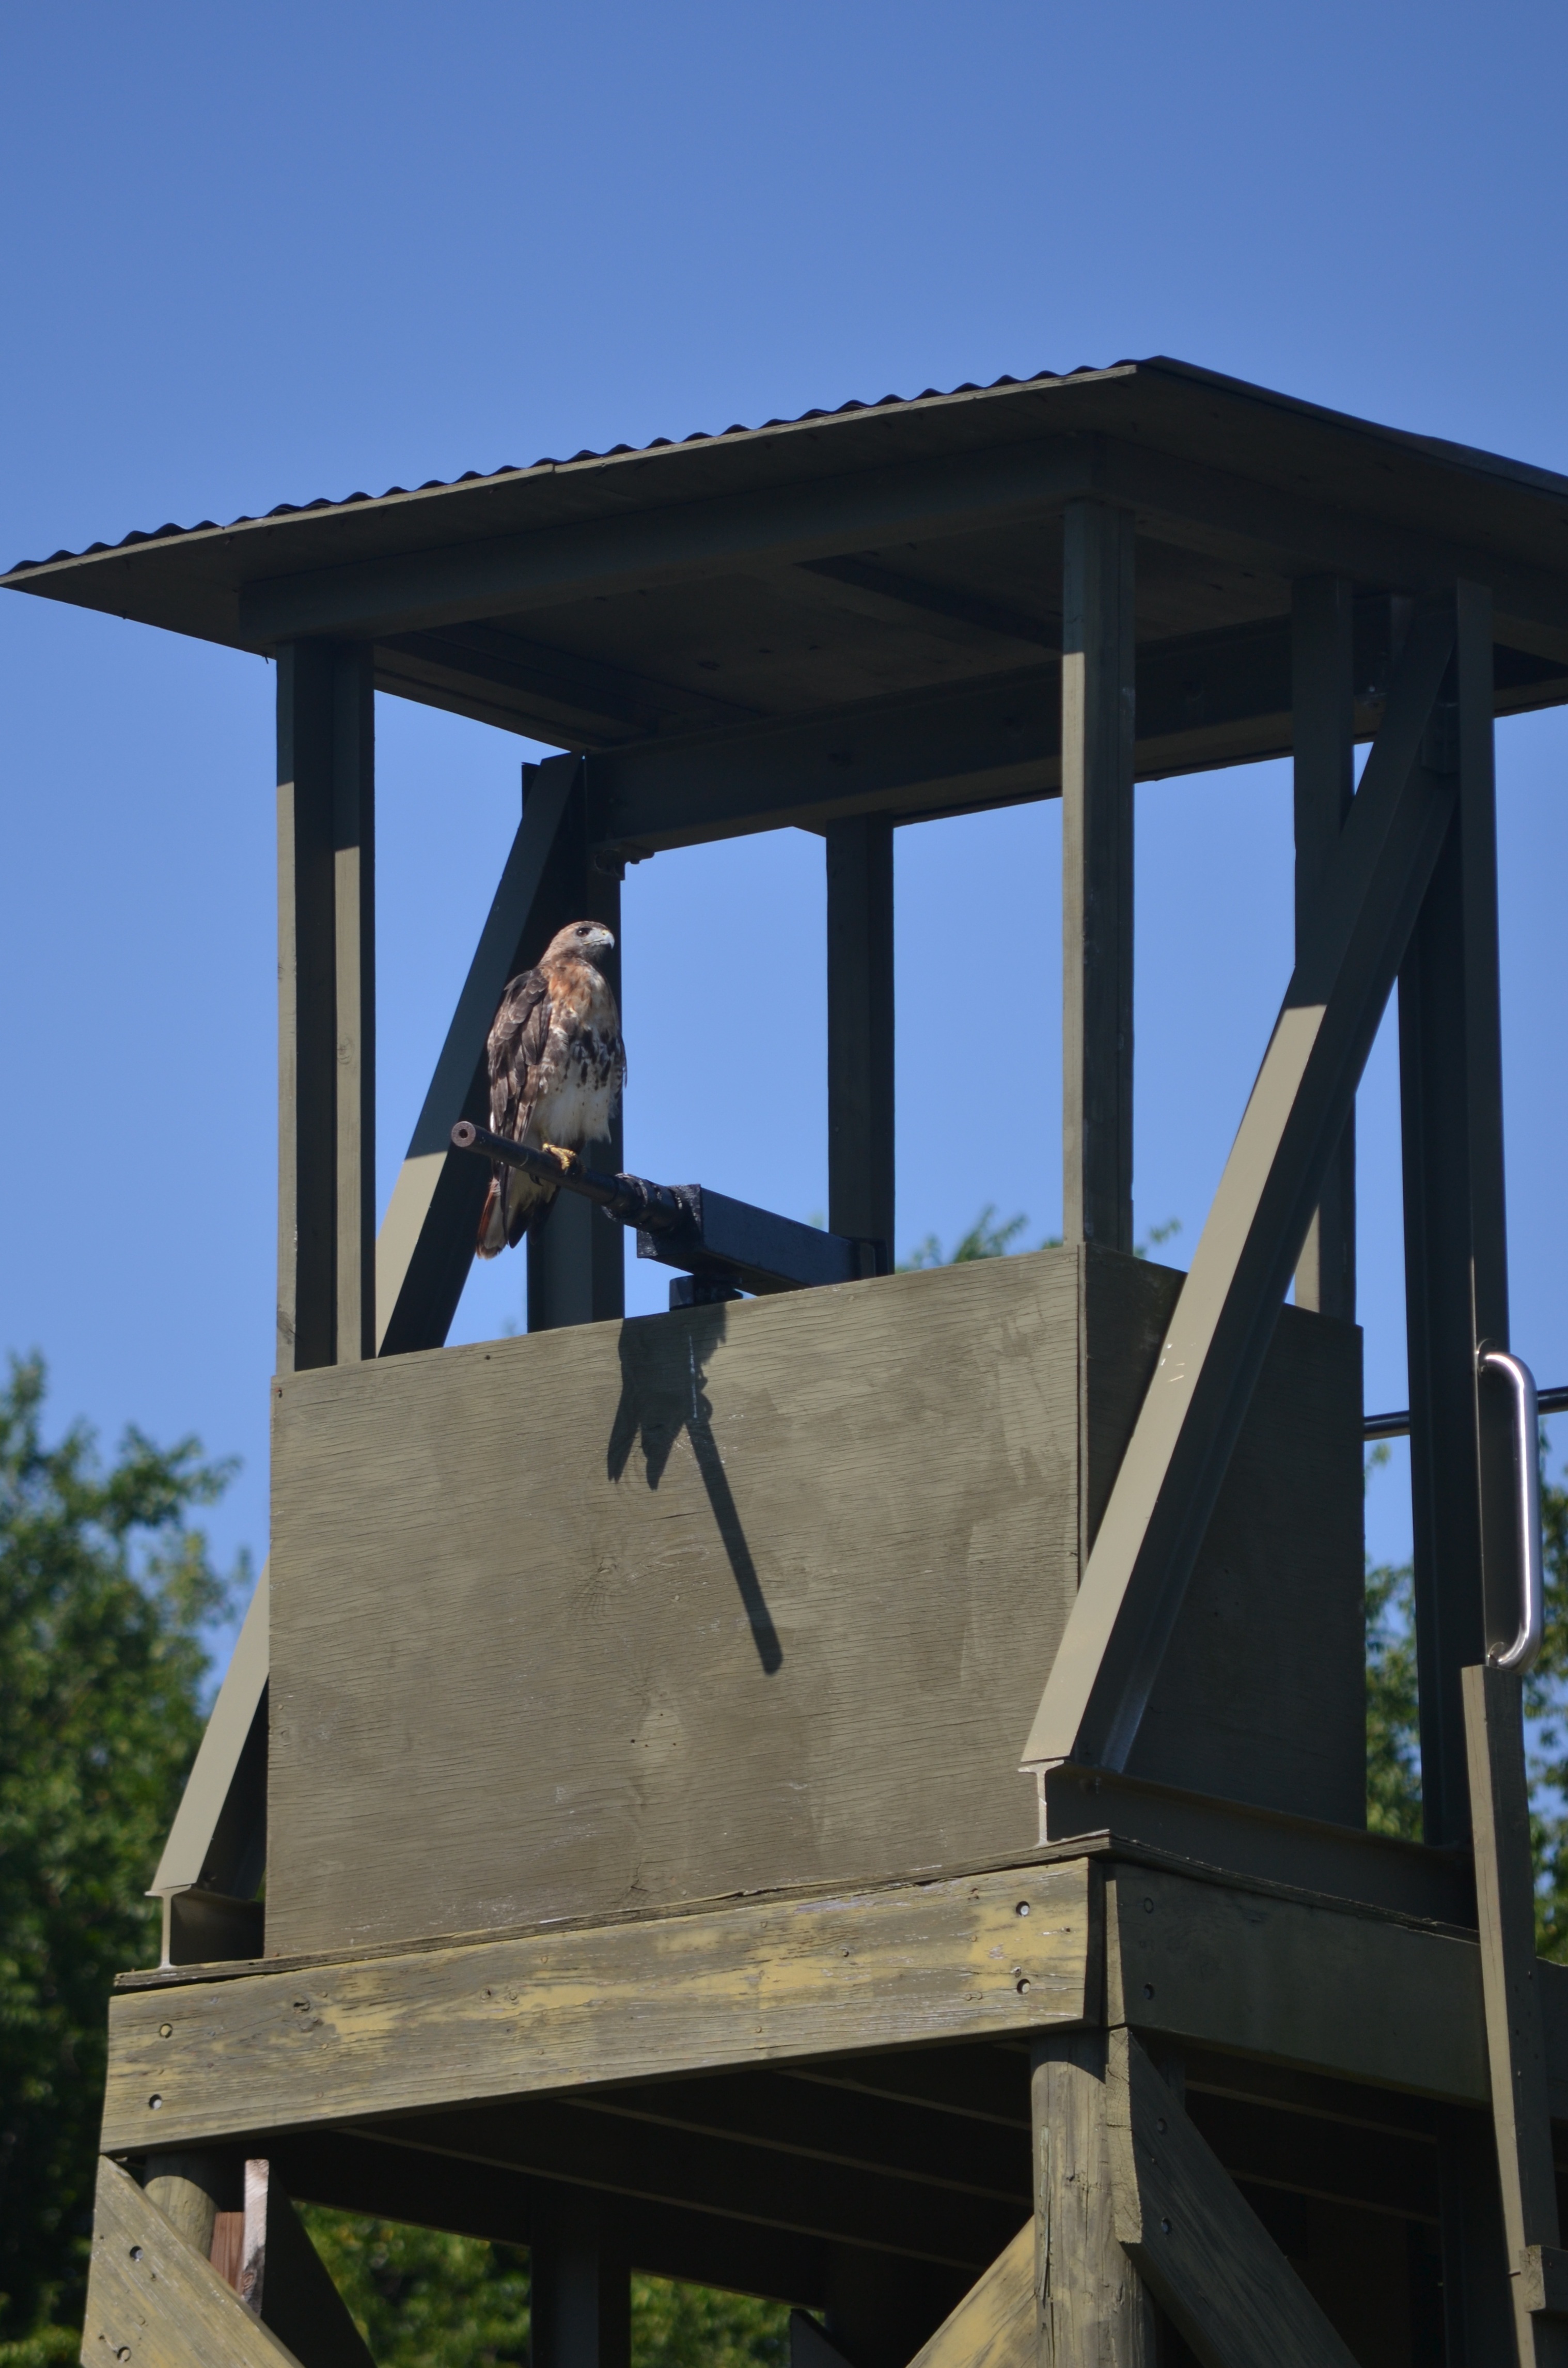
tree, bird, sky, roof, building, animal, shed, wildlife, predator, hawk, majestic, outdoor structure, gunnery